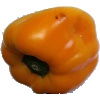
Label: Pepper Yellow 1